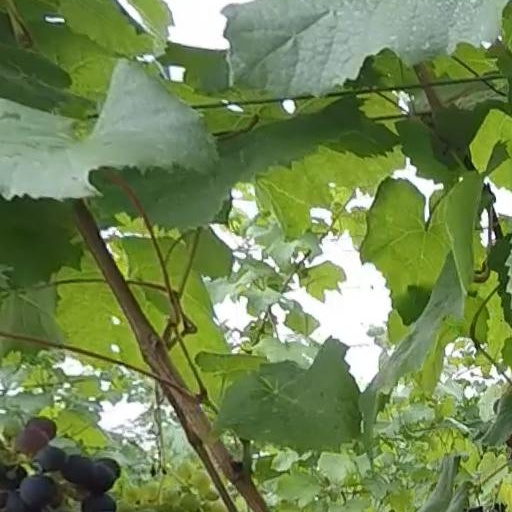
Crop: grape